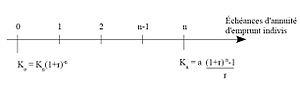
annuité constante d'emprunt indivi